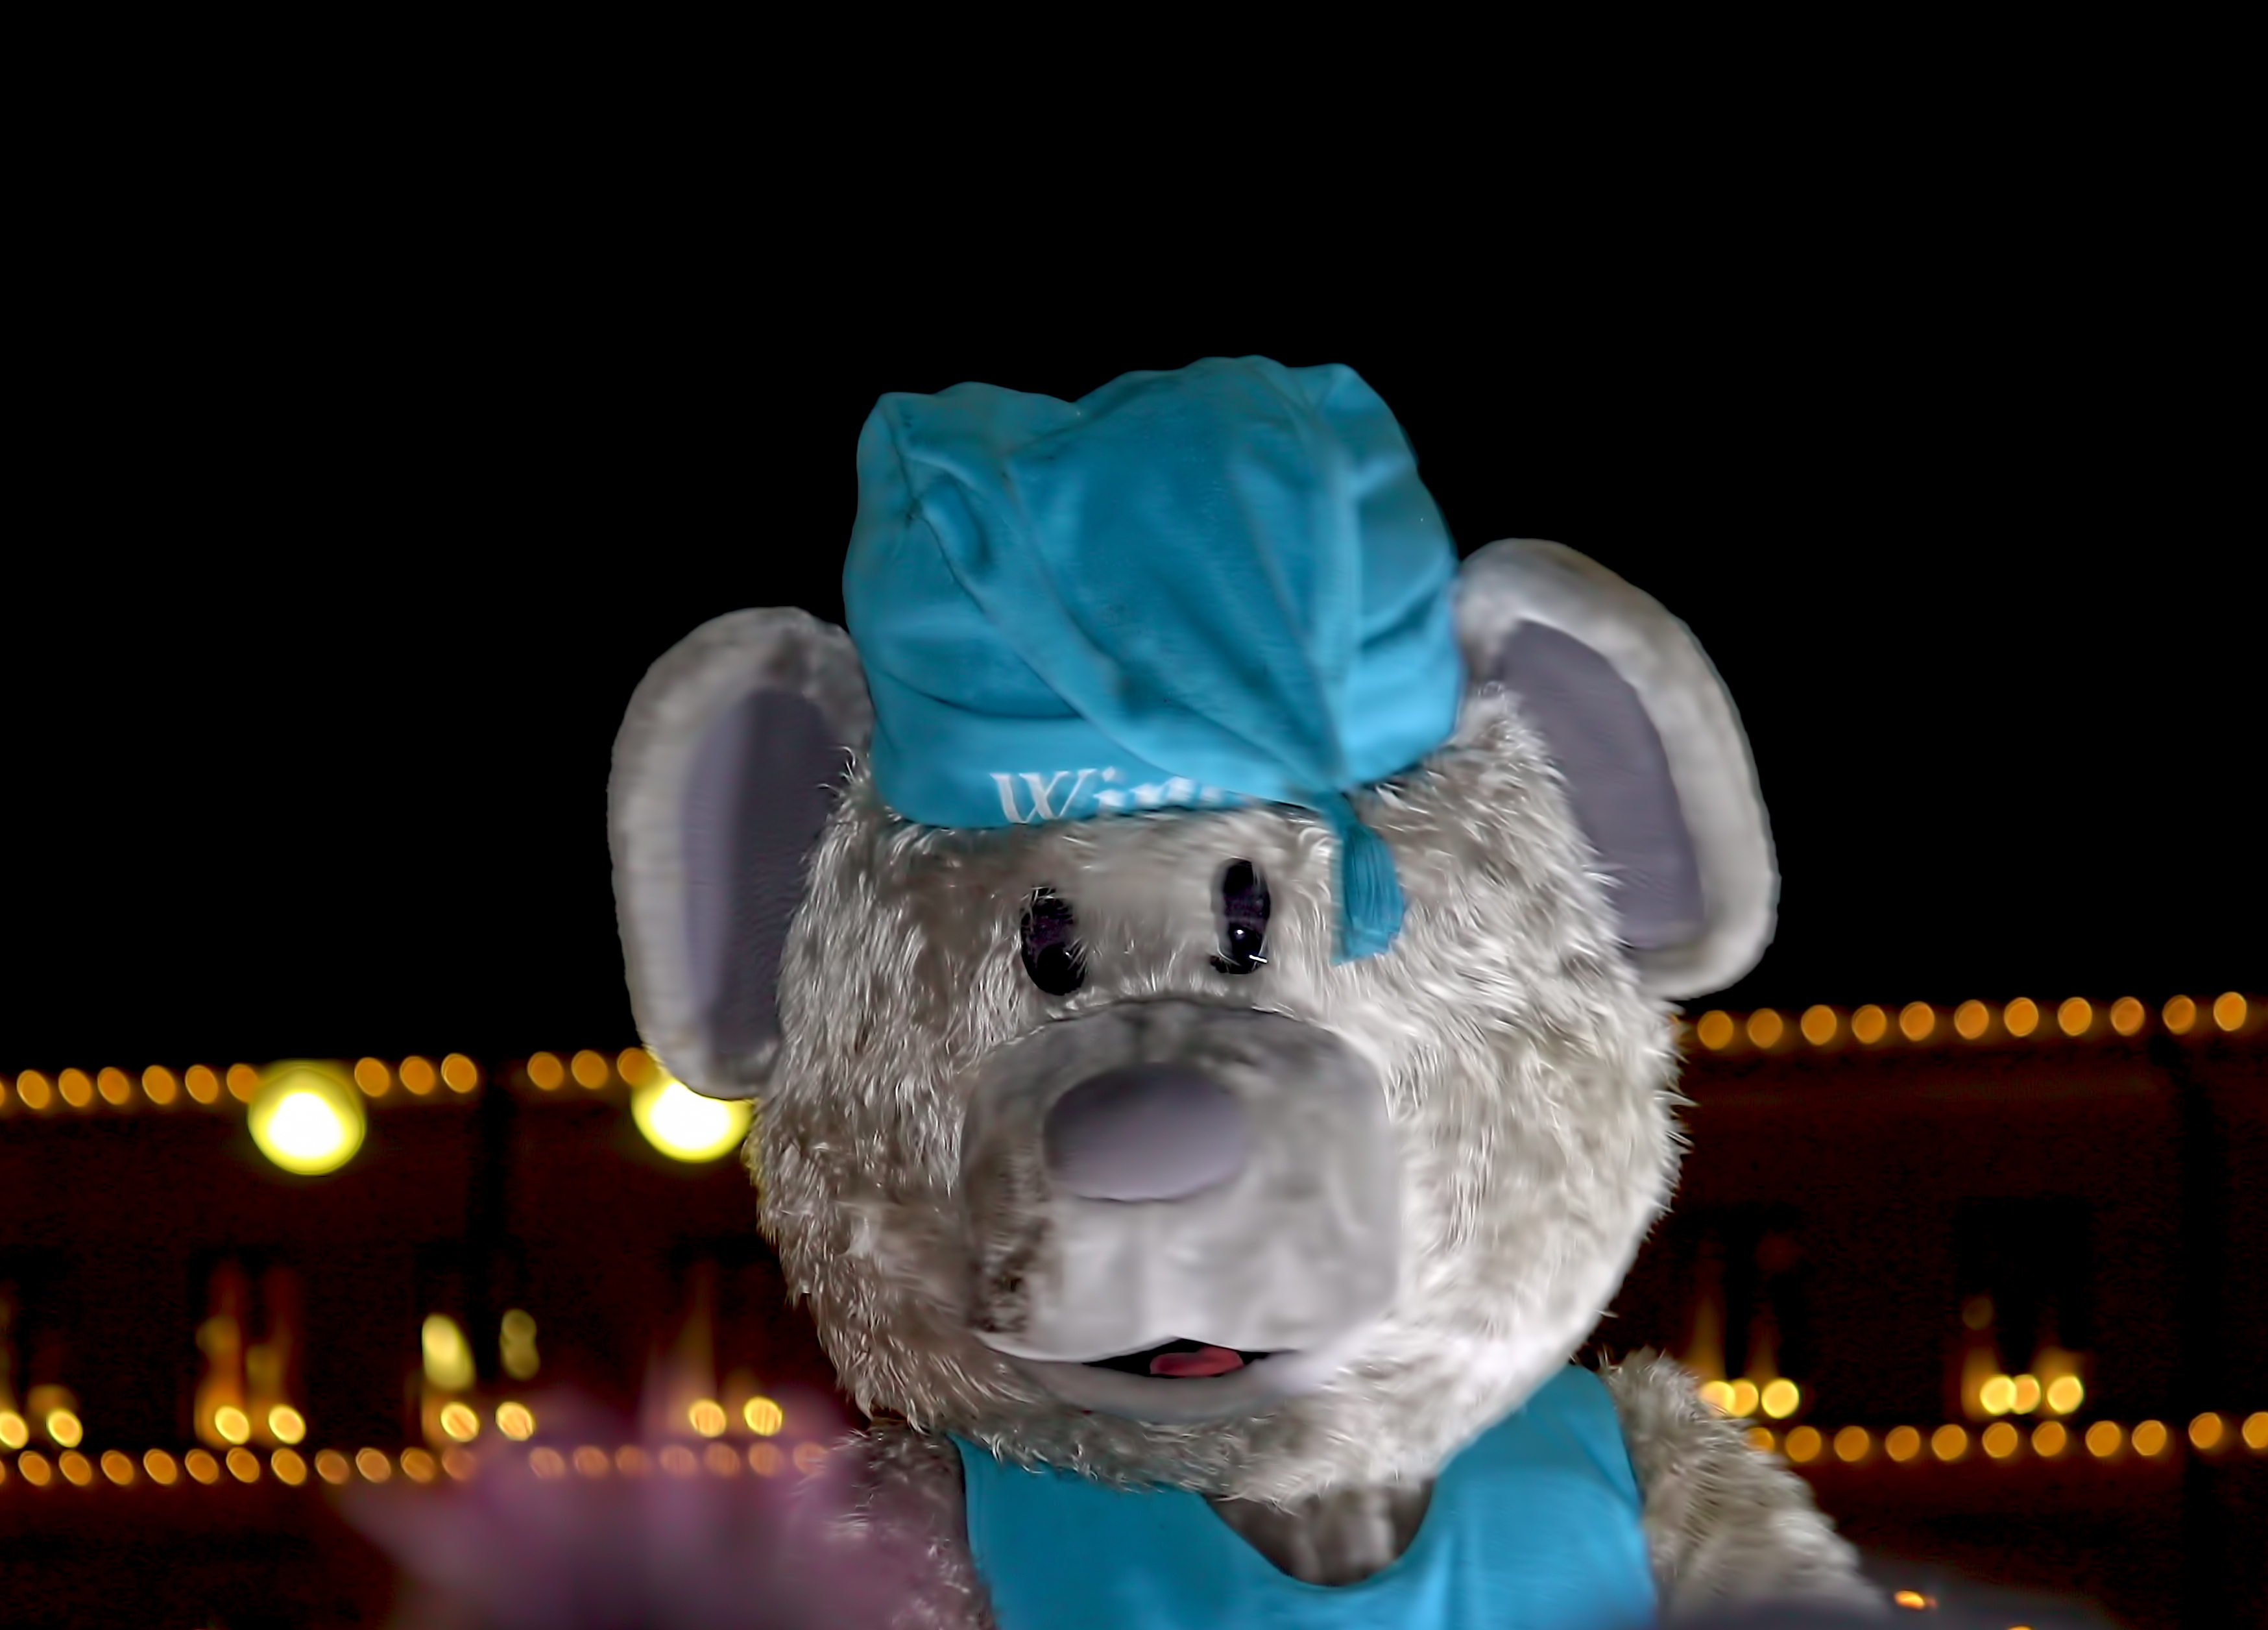
night, space, blue, toy, world, product, fun, snout, day, finland, helsinki, plush, mascot, lucia, procession, stuffed toy